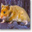
Label: hamster